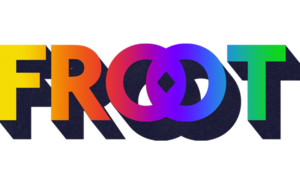
Froot est le troisième album studio de l’artiste britannique Marina Diamandis, connue professionnellement sous le nom de Marina and the Diamonds. À la suite d'un partage informatique non autorisé de son contenu, l’opus voit sa sortie, prévue initialement pour le 3 avril, être avancée au 13 mars 2015. Il paraît sous le label Atlantic et est exclusivement produit par l’artiste britannique David Kosten, aux côtés de Diamandis. Sa distribution est précédée par le lancement d’une campagne promotionnelle, intitulée Froot of the Month, en vue des parutions individuelles et mensuelles de cinq chansons : Froot, Happy, Immortal, I'm a Ruin et Forget.
Marina Lambrini Diamandis, connue professionnellement sous son nom de scène MARINA, est une auteure-compositrice-interprète galloise grecque, née le 10 octobre 1985 à Abergavenny, au Pays de Galles.